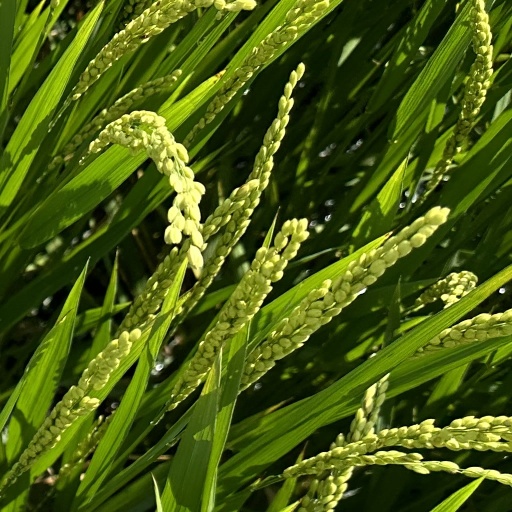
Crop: rice